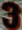
Number: 3